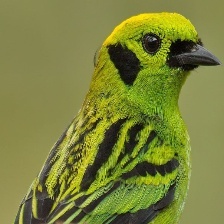
Species: EMERALD TANAGER
Scientific name: TANGARA FLORIDA